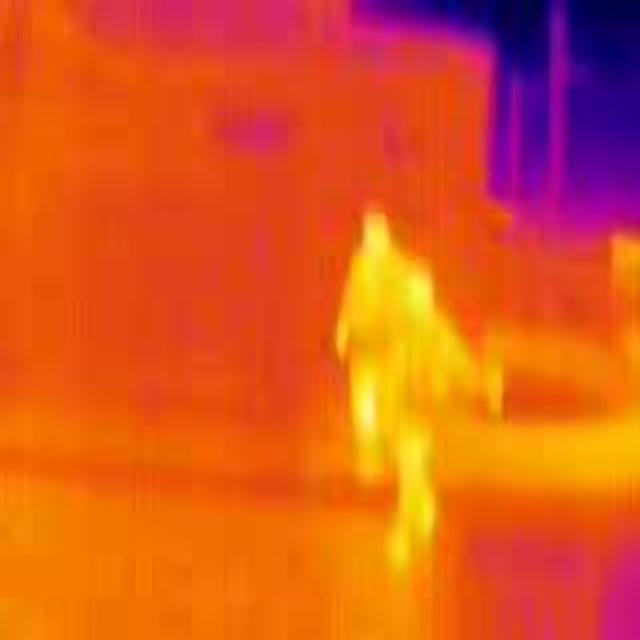
Detected objects:
label: person
label: person